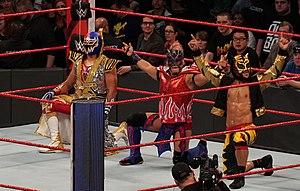
Gran Metalik est un catcheur mexicain. Il travaille actuellement à la World Wrestling Entertainment, dans la division SmackDown. Il est en grande partie connu pour sa carrière au sein du Consejo Mundial de Lucha Libre où il a lutté sous le nom de Máscara Dorada.